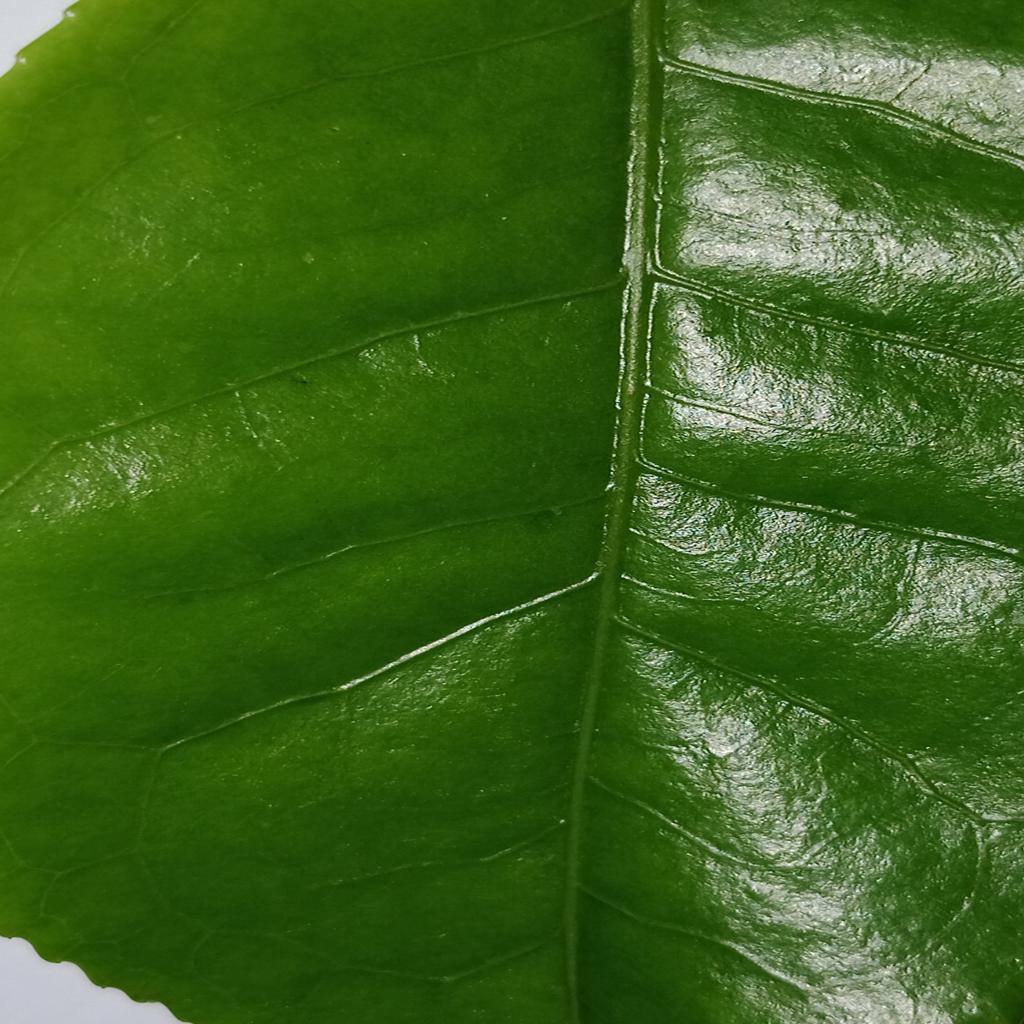
Label: Healthy